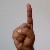
The image shows a hand gesture representing the letter 'D' in Indian Sign Language.